Fahima Khatun

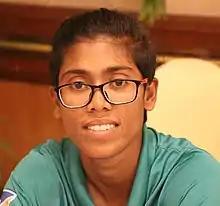
Fahima Khatun in 2018

Fahima Khatun (born 2 November 1992) is a Bangladeshi cricketer who plays for the Bangladesh women's national cricket team. In May 2018, in a , she took eight wickets for five runs in ten overs. She was the first cricketer for Bangladesh to take a hat-trick in a Women's Twenty20 International match.